Magnetic nano

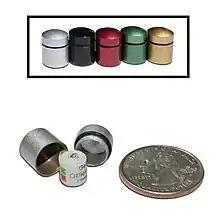
Magnetic nano containers. Top: Magnetic nanos in a variety of Metallic colours. Bottom: A magnetic nano next to a U.S. quarter dollar coin, for size comparison.

A magnetic nano (often shortened to just nano) is a small metal container, measuring a centimetre in height and width, with a screw-top lid and a thin, cylindrical magnet at its base.